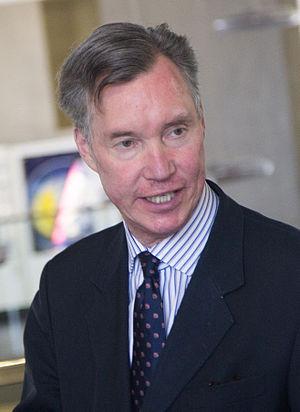
Le prince Guillaume de Nassau, né le 1ᵉʳ mai 1963 au château de Betzdorf, est le fils cadet du grand-duc Jean de Luxembourg et de la grande-duchesse Joséphine-Charlotte de Belgique. Il est le frère de l'actuel grand-duc Henri de Luxembourg et le neveu du roi Albert II de Belgique et le cousin de l'actuel roi Philippe de Belgique.
La famille grand-ducale luxembourgeoise devrait théoriquement inclure la descendance dynaste et non-dynaste de la grande-duchesse Charlotte et de son époux Félix de Bourbon-Parme.
La dynastie capétienne, ou maison de France, est la plus grande dynastie en Europe, avec plus de 130 membres de sexe masculin vivants descendant en ligne agnatique de Louis XIII. Depuis l'extinction de la maison de Courtenay en 1733, la maison de Bourbon est la seule branche restante de filiation légitime. Après la mort en 1830 du dernier prince de Condé, il ne restait plus comme branches légitimes capétiennes que celles issues de Louis XIII.